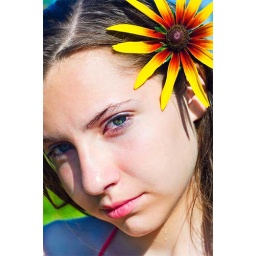
Young attractive girl with a flower in hair